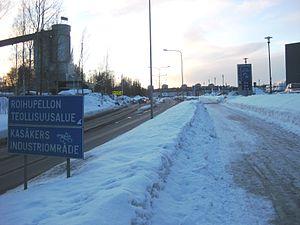
La Zone Industrielle de Roihupelto est une section du quartier de Vartiokylä à Helsinki en Finlande.
STUK International Oy est une société d'État spécialisée spécialisée dans les services d'expertise en énergie nucléaire et en radiations.